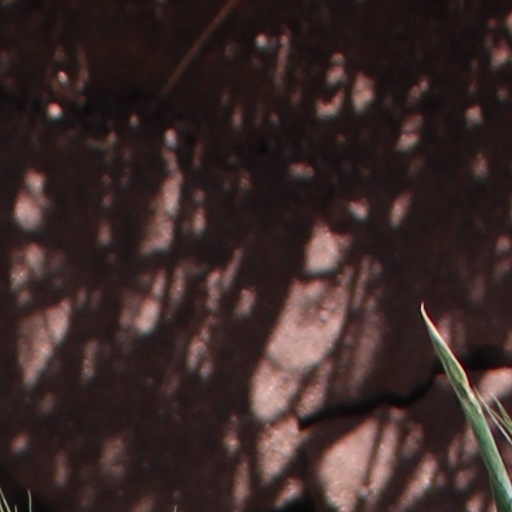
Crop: wheat